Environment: real
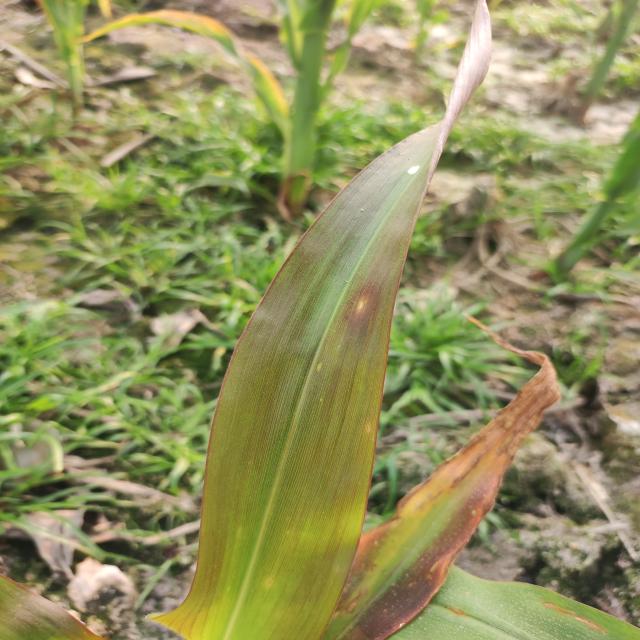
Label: phosphorus_deficiency